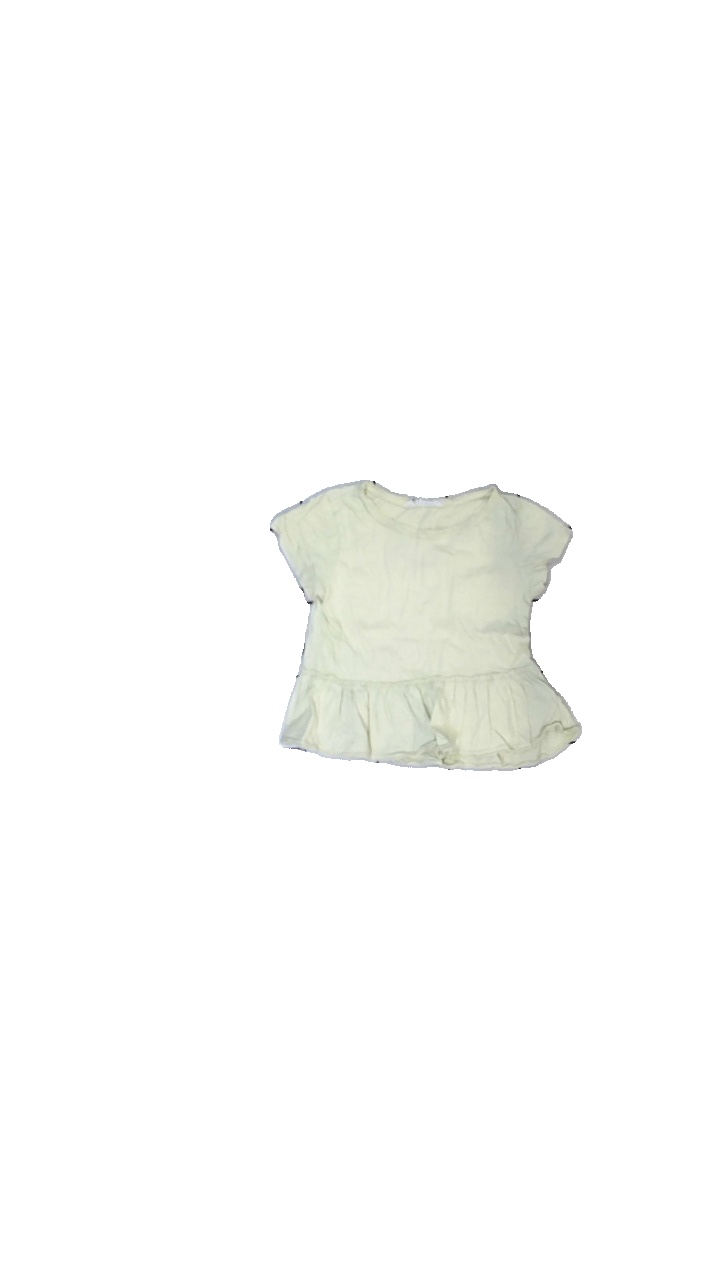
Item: Top (Children)
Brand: H&m
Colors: Green
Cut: Regular, C-collar
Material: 100% cotton
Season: All
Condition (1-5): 2
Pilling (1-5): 3
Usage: Export
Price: <50